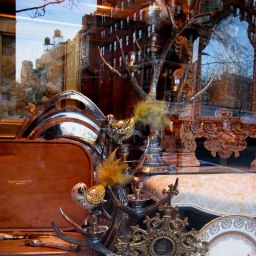
birds in window